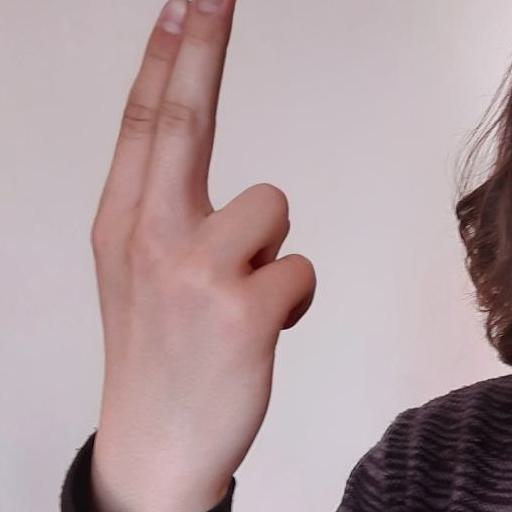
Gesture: two_up_inverted